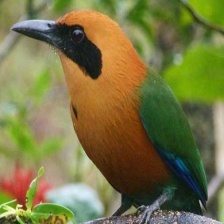
Species: RUFUOS MOTMOT
Scientific name: BARYPHTHENGUS MARTII